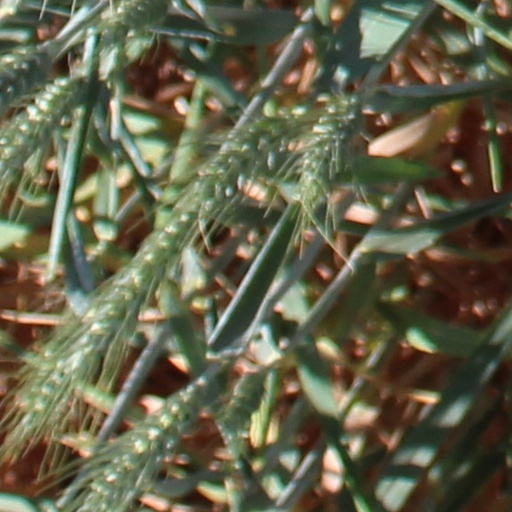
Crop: wheat